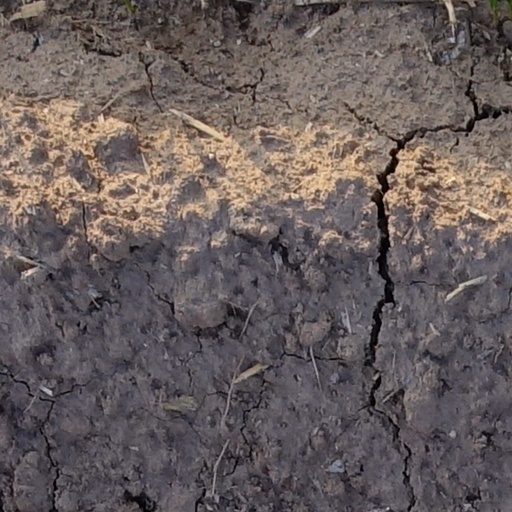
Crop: wheat